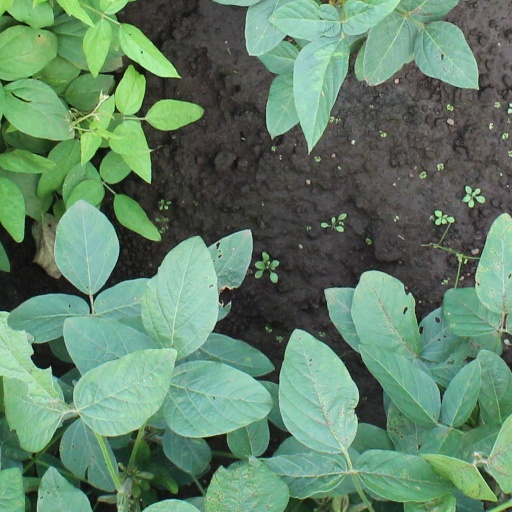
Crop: soybean